Fields Corner Municipal Building

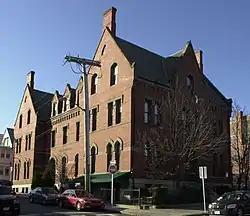

The Fields Corner Municipal Building is a historic municipal building at 1 Arcadia Street and 195 Adams Street in the Dorchester neighborhood of Boston, Massachusetts. Built in 1875, it is a prominent local example of Victorian Gothic architecture, probably designed by the city's first official architect, George A. Clough. The building originally housed a police station and library; it has been adaptively reused for professional and commercial purposes. The building was listed on the National Register of Historic Places in 1981.